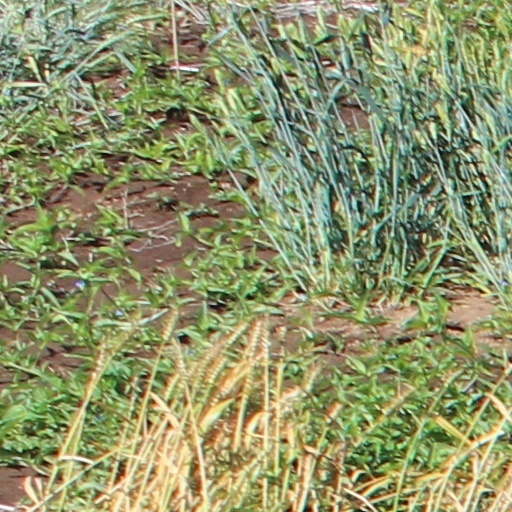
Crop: wheat